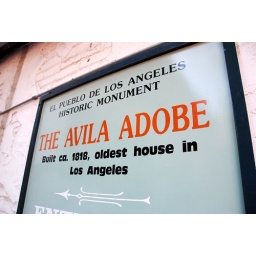
Olvera Street is home to the oldest house in Los Angeles &amp;quot;The Avila Adobe&amp;quot;.